Dominik Yankov

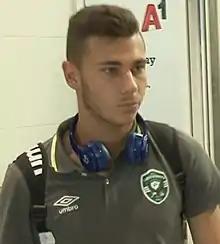
Yankov in 2018

In February 2018, Ludogorets manager Dimitar Dimitrov took Yankov in the first team. Yankov made an unofficial debut for the team in a winter break friendly against the Romanian club Botoșani. He completed his debut for the team on 12 May 2018 in a league match against Levski Sofia.